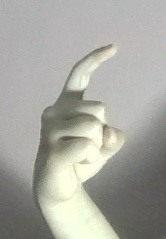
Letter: ra